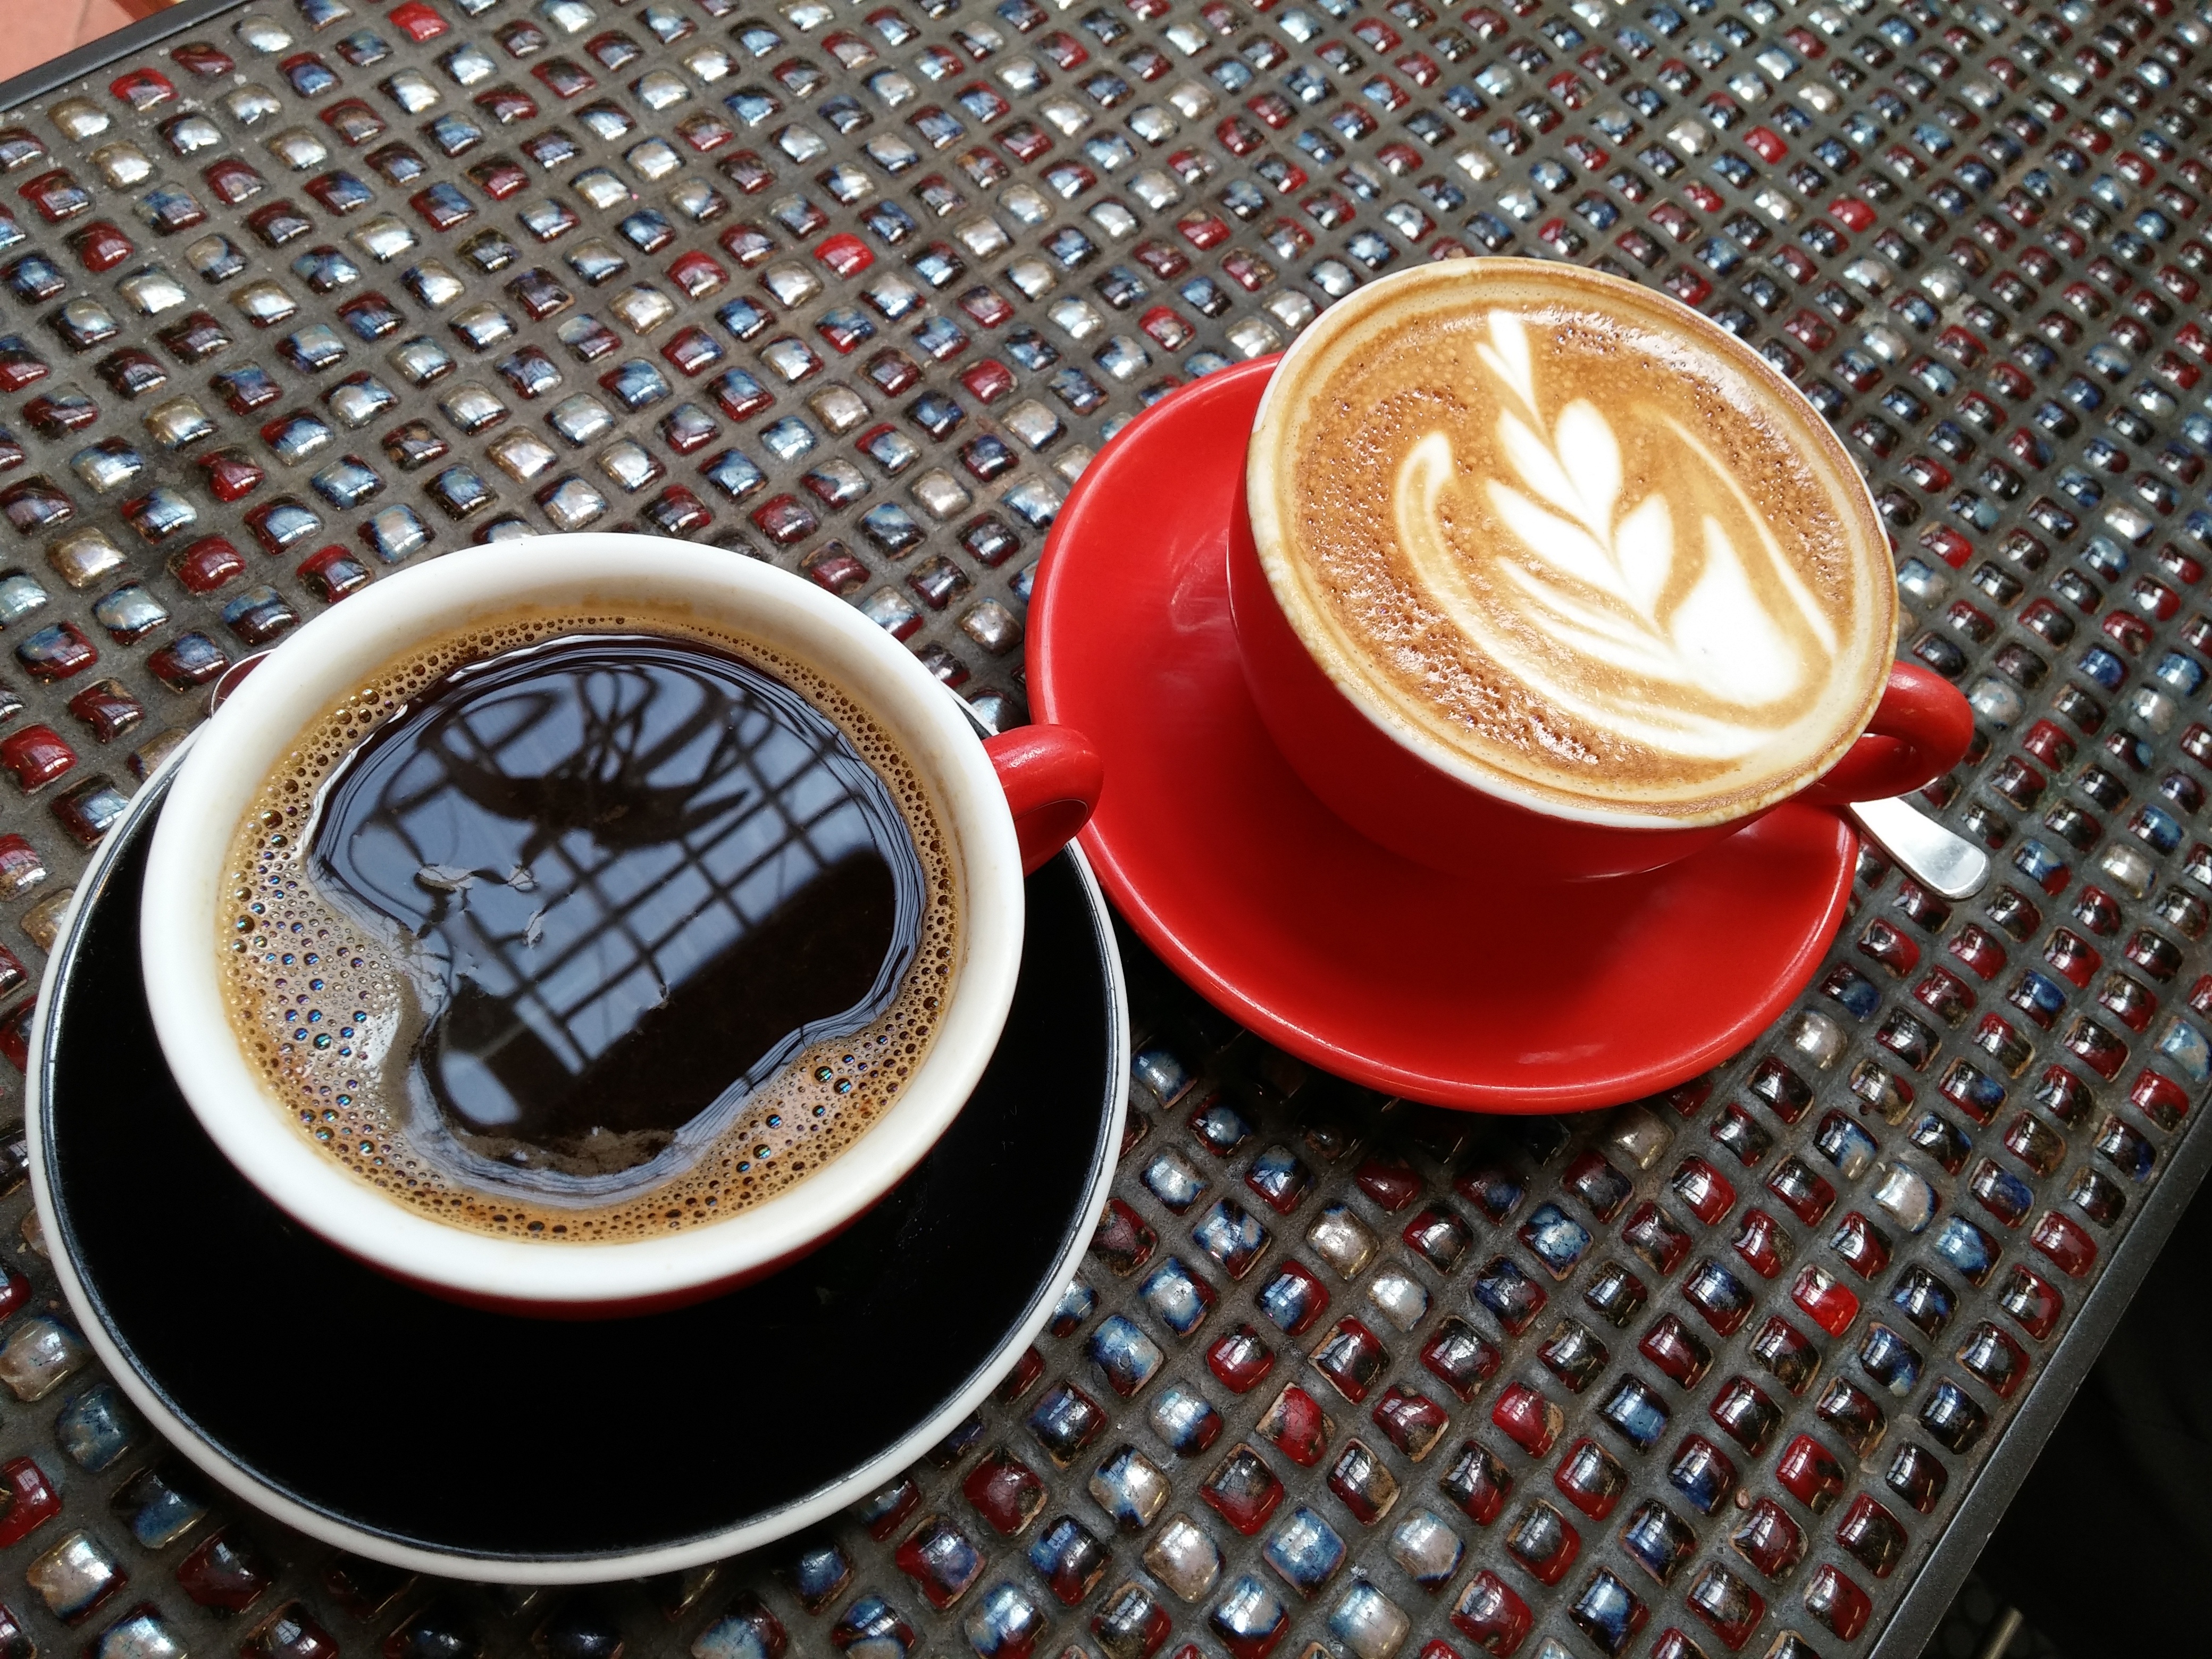
cafe, coffee, white, morning, aroma, cup, latte, cappuccino, beverage, drink, milk, espresso, coffee cup, caffeine, design, coffee house, black coffee, turkish coffee, hot beverage, red cup, latte foam